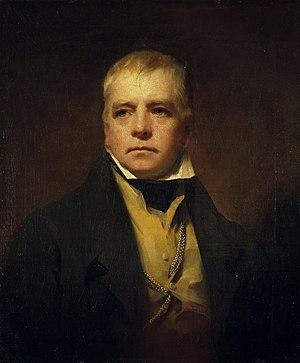
La culture de l'Écosse forme une synthèse des différentes cultures, celtes, pictes et anglaises principalement, ayant baigné le pays. Les reliefs naturels, délimitant géographiquement les Highlands, montagneux et isolés, au Nord, et les Lowlands, plus ouverts aux échanges culturels et commerciaux avec l'Angleterre, ont joué un rôle important dans l'établissement du panorama culturel écossais.